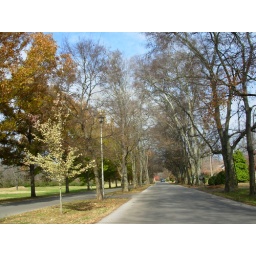
green trees in november in Tennessee